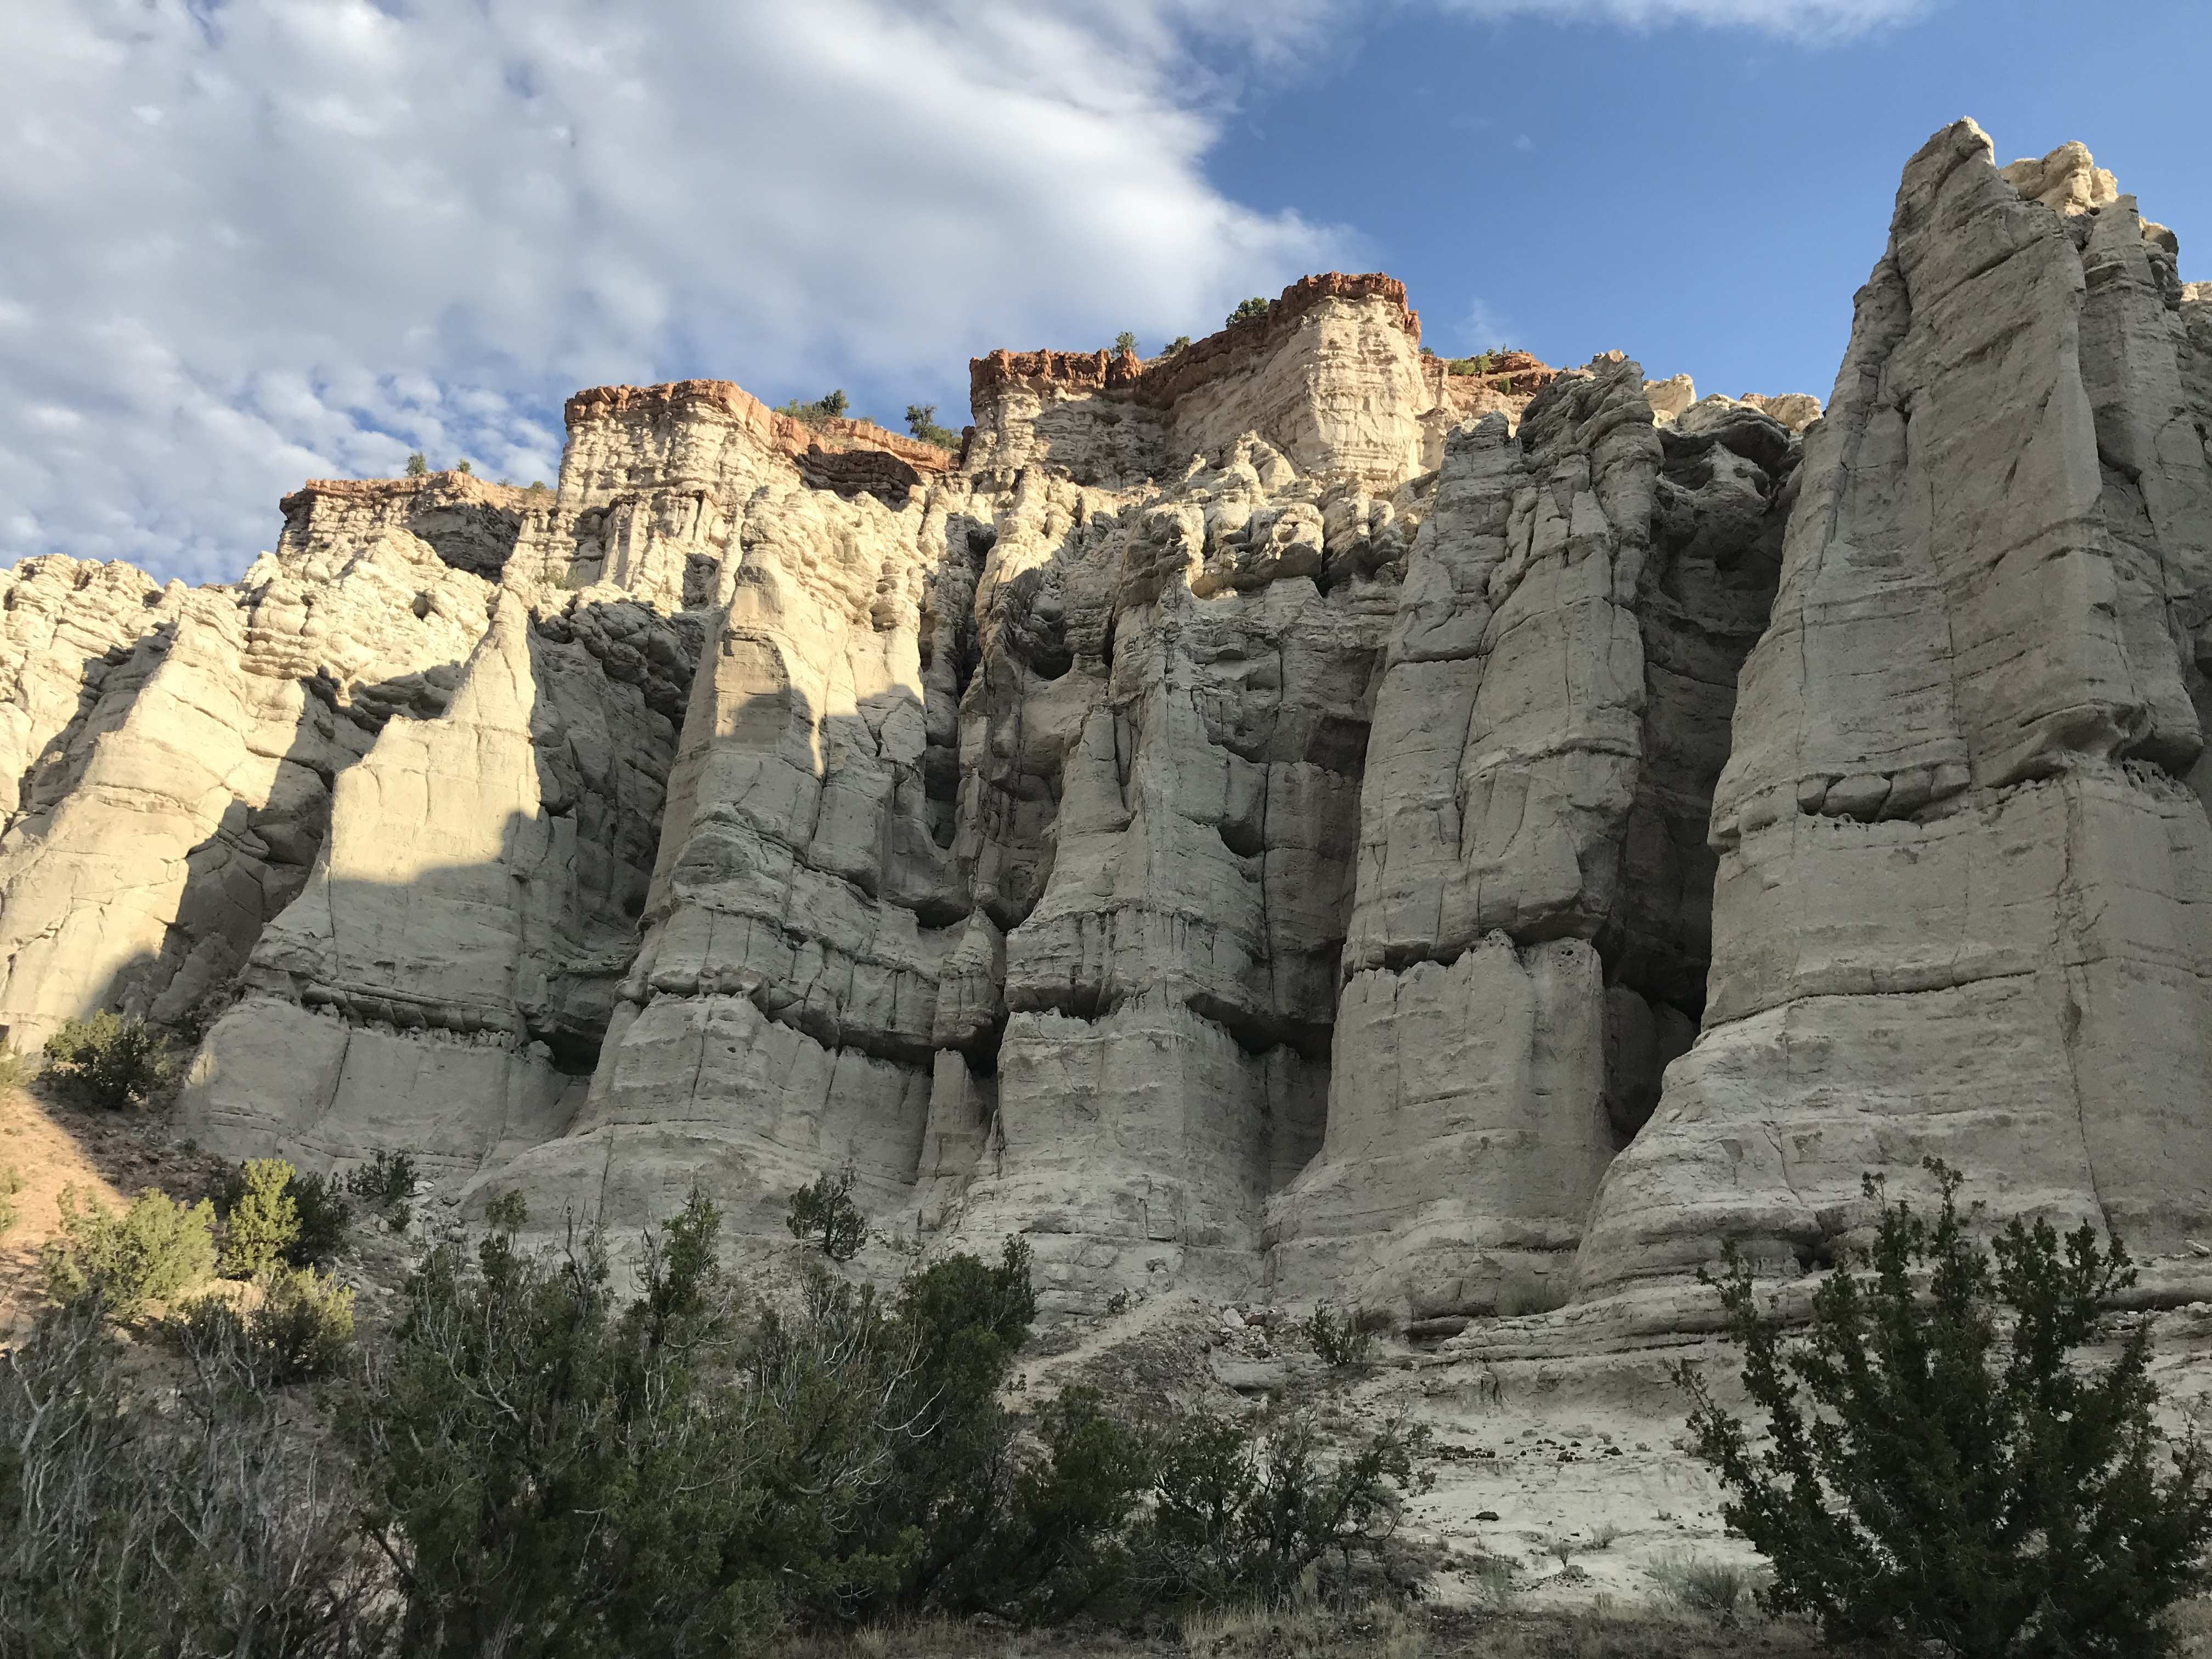
plaza, cloud, plant, sky, mountain, ecoregion, natural landscape, bedrock, tree, terrain, mountainous landforms, formation, landscape, geological phenomenon, outcrop, fault, cumulus, klippe, erosion, valley, hill, escarpment, plateau, massif, mountain range, intrusion, batholith, badlands, soil, nature reserve, sill, rock, cliff, wadi, chaparral, ridge, limestone, grass, shrubland, conifer, historic site, forest, butte, wildlife, tropical and subtropical coniferous forests, grassland, Granite dome